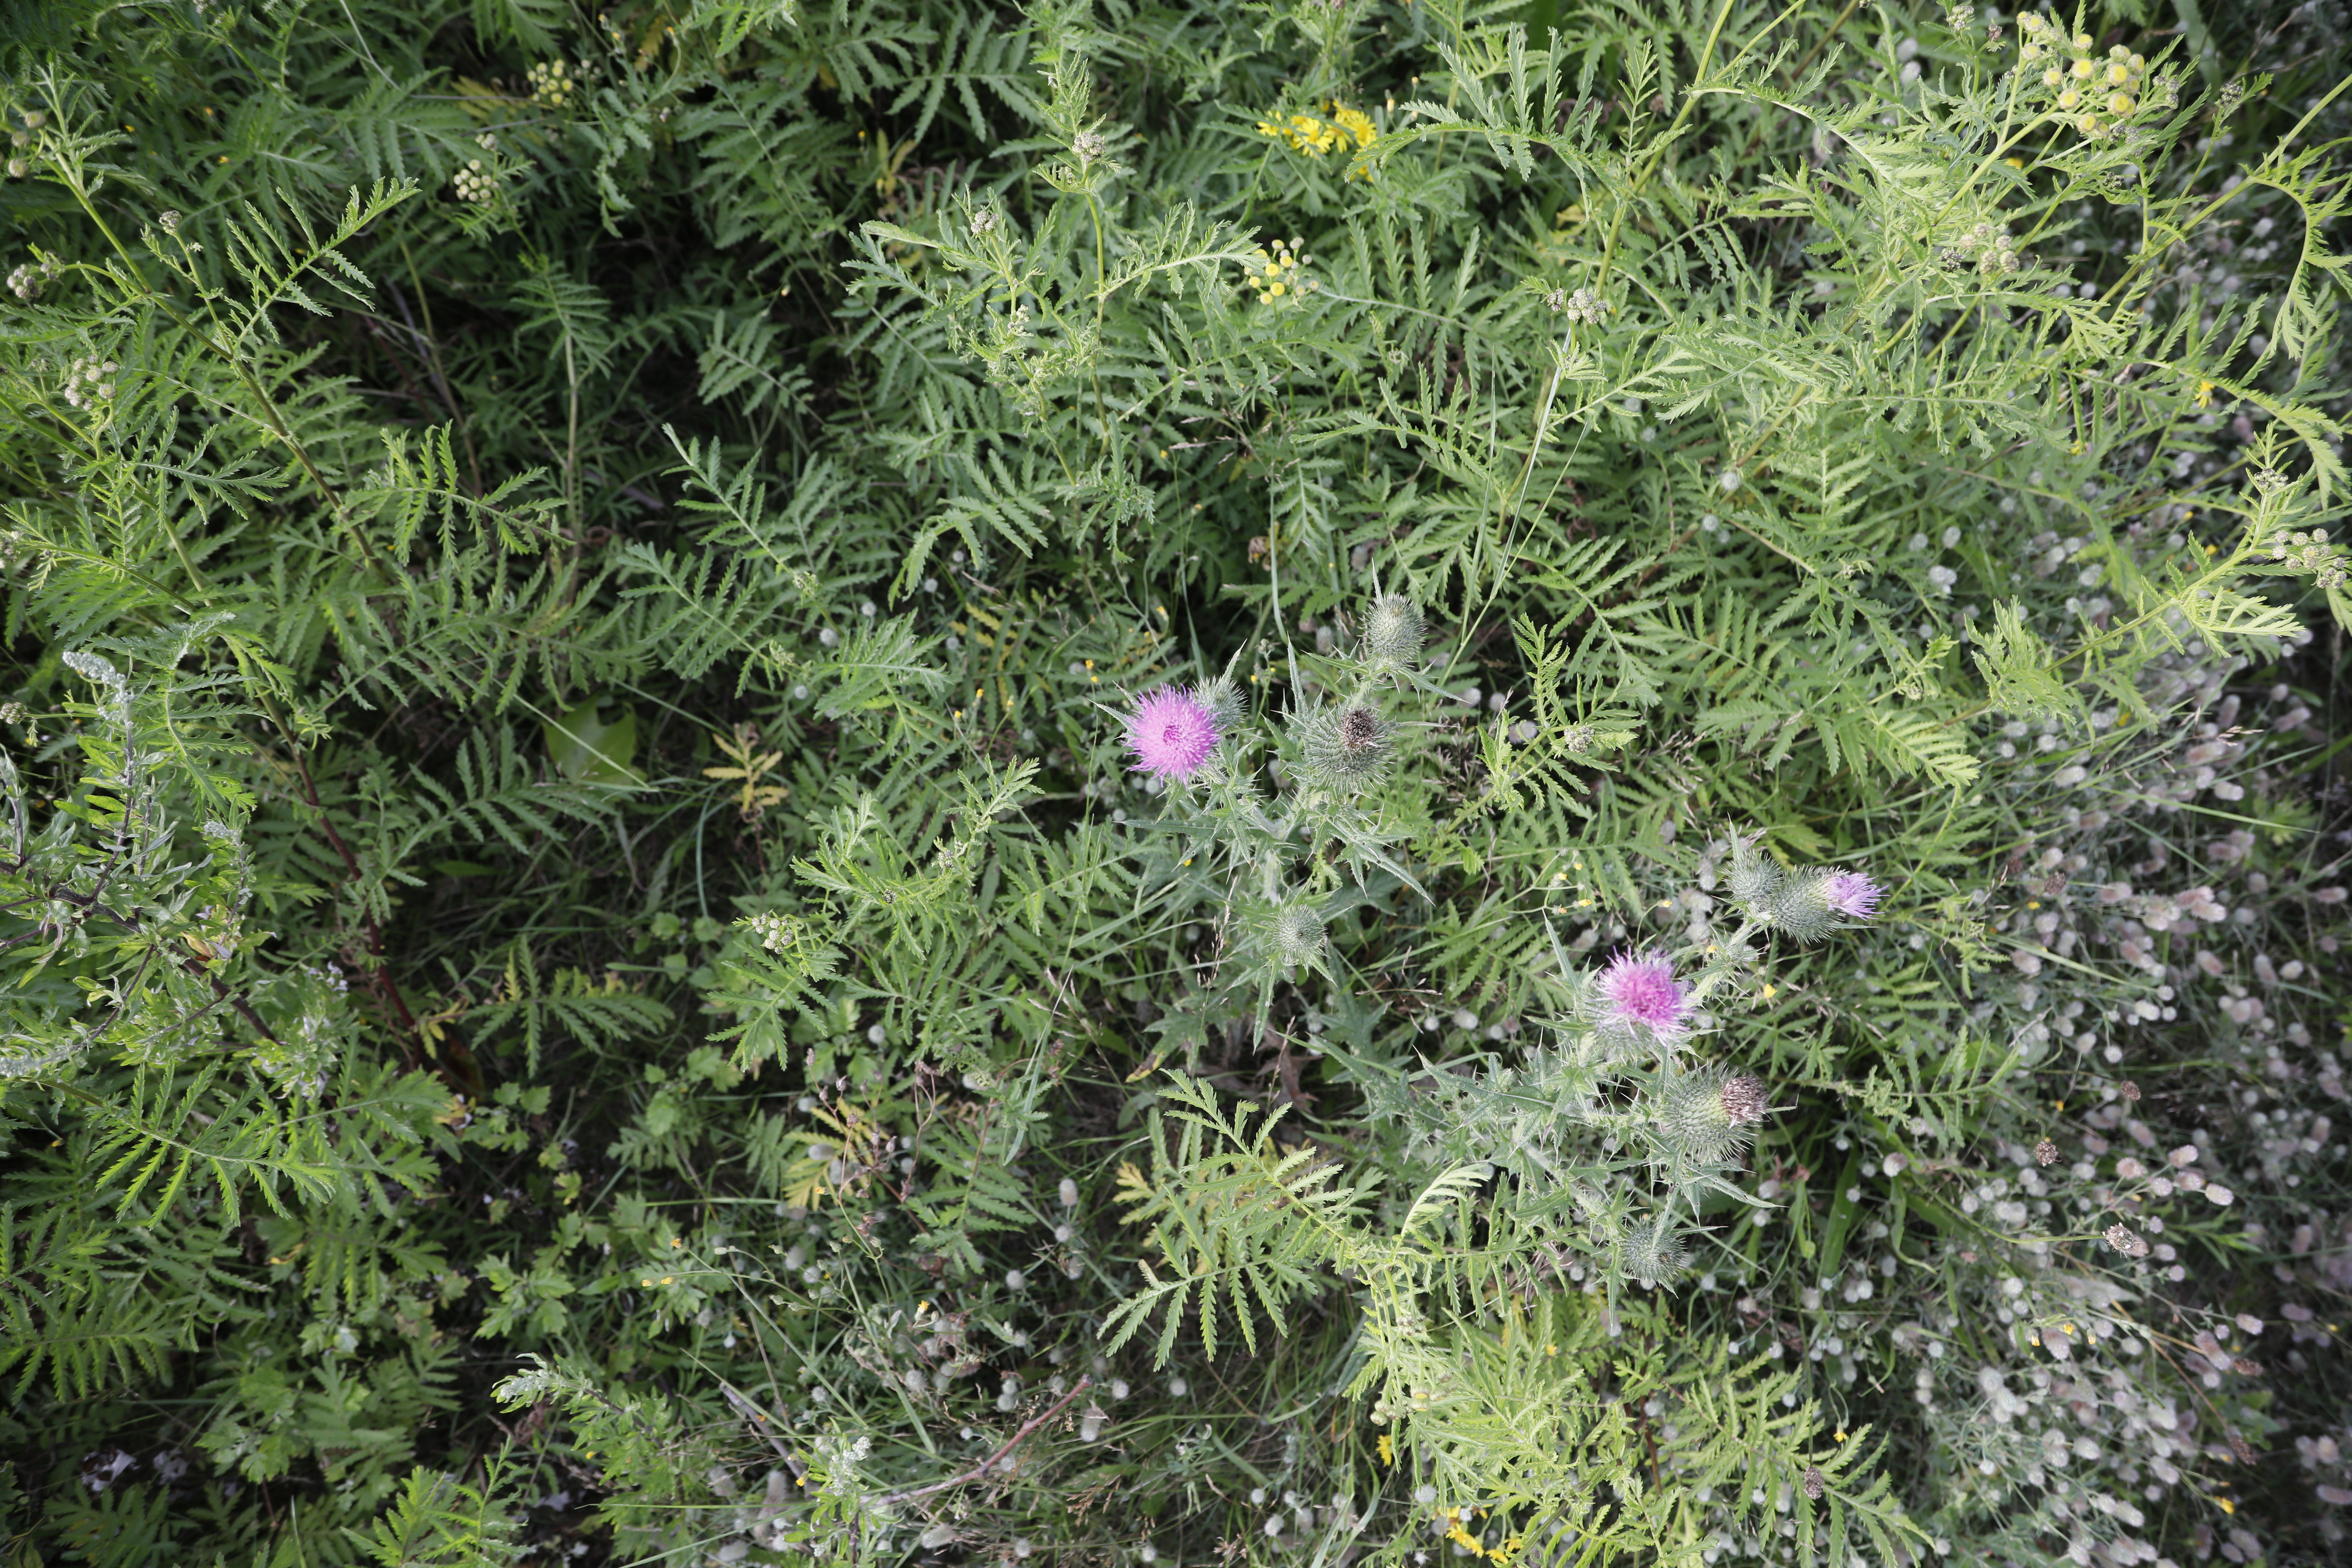
Plant species: Cirsium vulgare